Grèzes, Haute-Loire

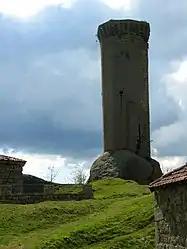
"Tour de la Clauze"

Grèzes is a commune in the Haute-Loire department in south-central France.